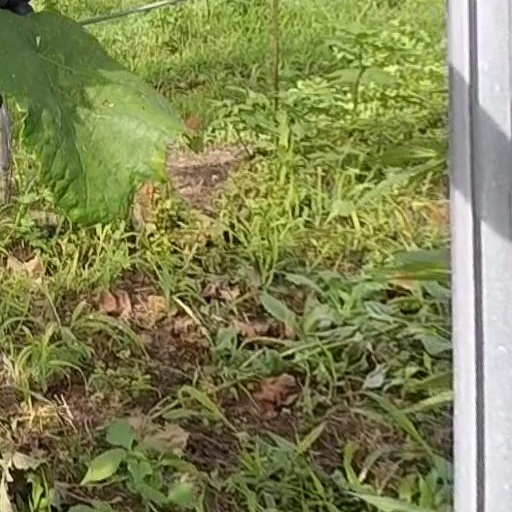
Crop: grape